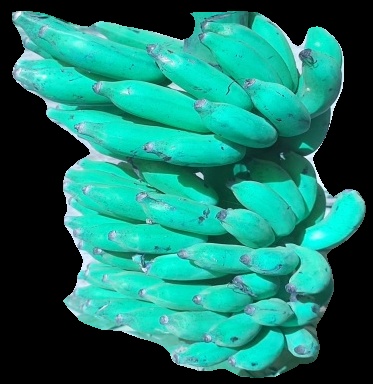
Variety: elakki-bale
Grade: grade3